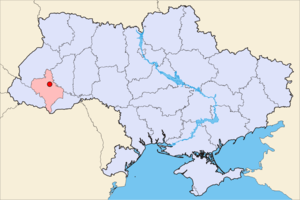
Ivano-Frankivsk
Ivano-Frankivsks beliggenhed i Ukraine
Ivano-Frankivsk. Frem til 1962 hed byen Stanyslaviv er en by i Ukraine som er hovedstad for Ivano-Frankivsk oblast i den vestlige del af landet. Befolkningen er på 204.200.